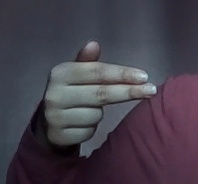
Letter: ghain